Turin Massacre (1864)

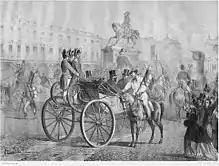
The "Gianduia"

On Sunday, February 26, 1865, the king was back in Turin for the carnival. Several court carriages participated in the festivities, and the king's appearance was greeted by applause. The carriage was approached by a Gianduja who addressed the king with the words, "You see in what a state I am already reduced, yet if for Italy and for you it will be necessary to give this last garment I am ready to do so."